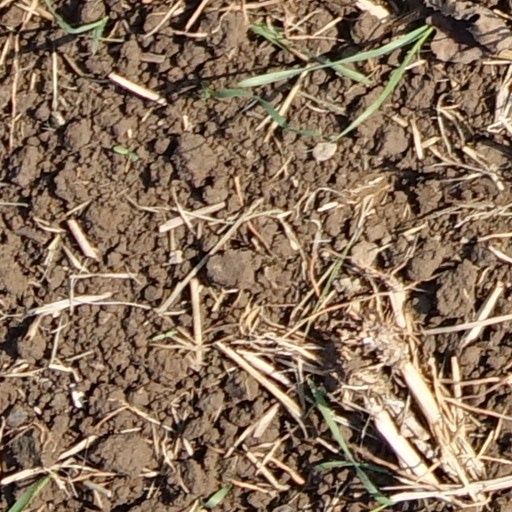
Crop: wheat